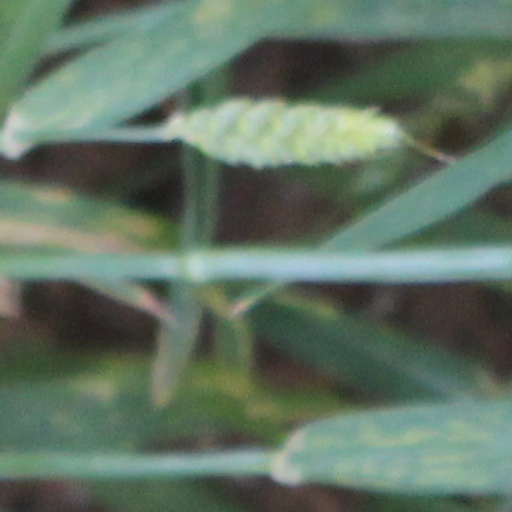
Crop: wheat